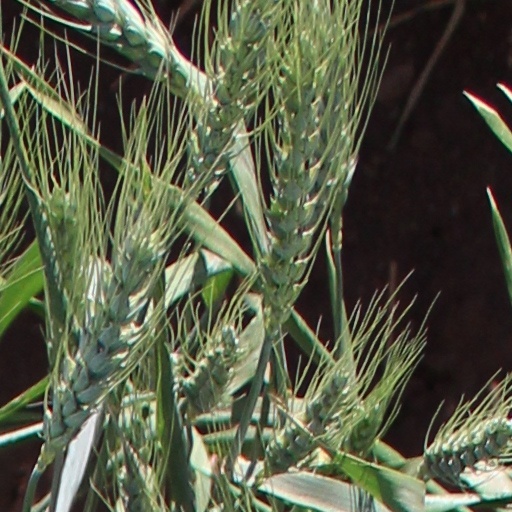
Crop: wheat